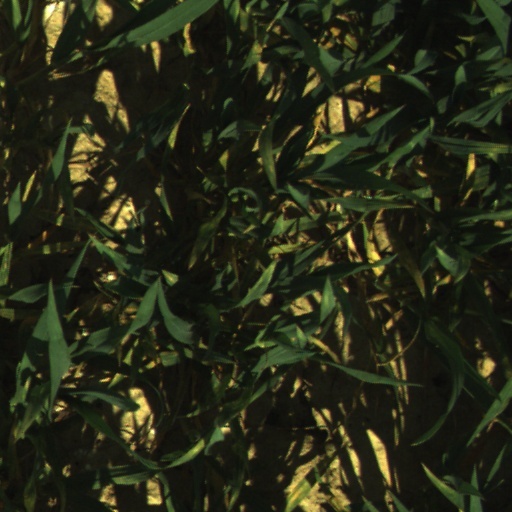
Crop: wheat